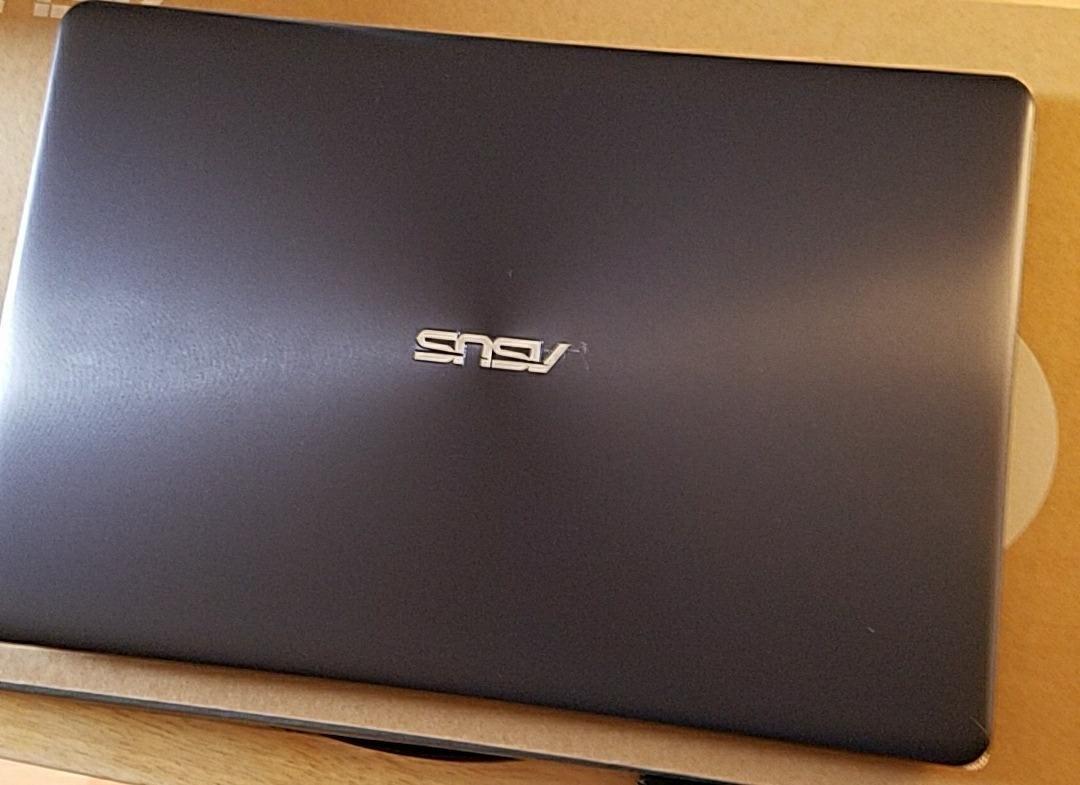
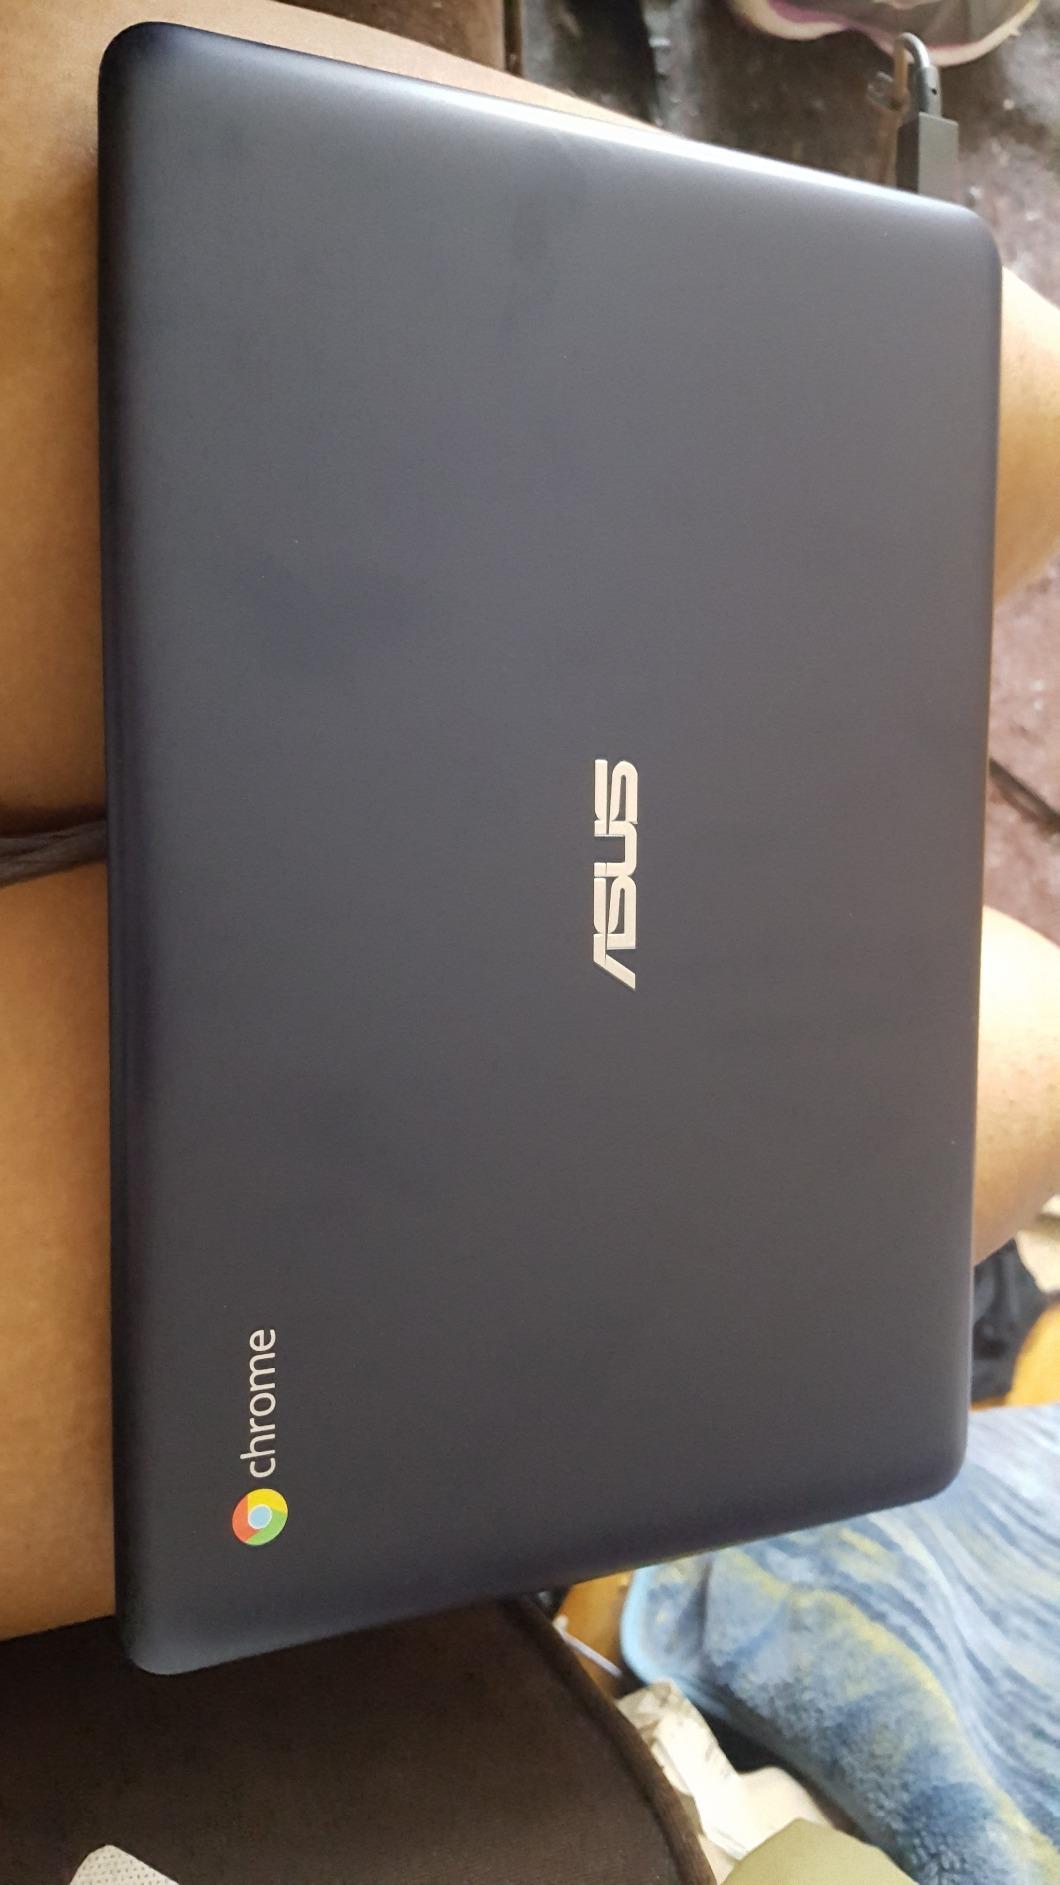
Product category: laptop
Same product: no